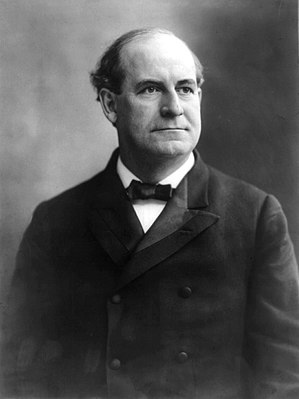
USA's udenrigsministre / Liste over USA's udenrigsministre
William Jennings Bryan
USA's udenrigsminister er et føderalt embede under USA's regering. Udenrigsministeren er en del af præsidentens kabinet, og det er også præsidenten der udpeger udenrigsministeren efter sin egen indsættelse. Den officielle titel på udenrigsministeren er U.S. Secretary of State.